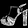
Label: Sandal